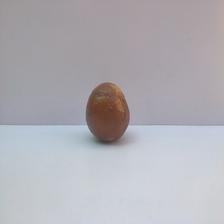
Size: Spoiled